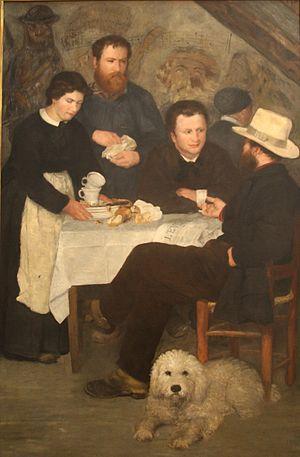
(PIERRE-) AUGUSTE RENOIR, tableau ""Le cabaret de la Mère Antony à Bourron-Marlotte"", 1866. National Museum, Stockholm."
Jacob Abraham Camille Pissarro, dit Camille Pissarro, né à Charlotte-Amélie, sur l'île de Saint-Thomas, dans les Antilles danoises — aujourd'hui Îles Vierges des États-Unis —, le 10 juillet 1830 et mort à Paris le 13 novembre 1903, est un peintre impressionniste puis néo-impressionniste franco-danois.
L'École de Barbizon désigne, de façon informelle, à la fois le centre géographique et spirituel d'une succession de colonies de peintres paysagistes établies autour de Barbizon, et le désir de ceux-ci de travailler « en plein air et d’après nature » dans la forêt de Fontainebleau.
Liste, non exhaustive, des tableaux d'Auguste Renoir qui a réalisé plus de 4 000 toiles :
Bourron-Marlotte est une commune française située dans le département de Seine-et-Marne en région Île-de-France.